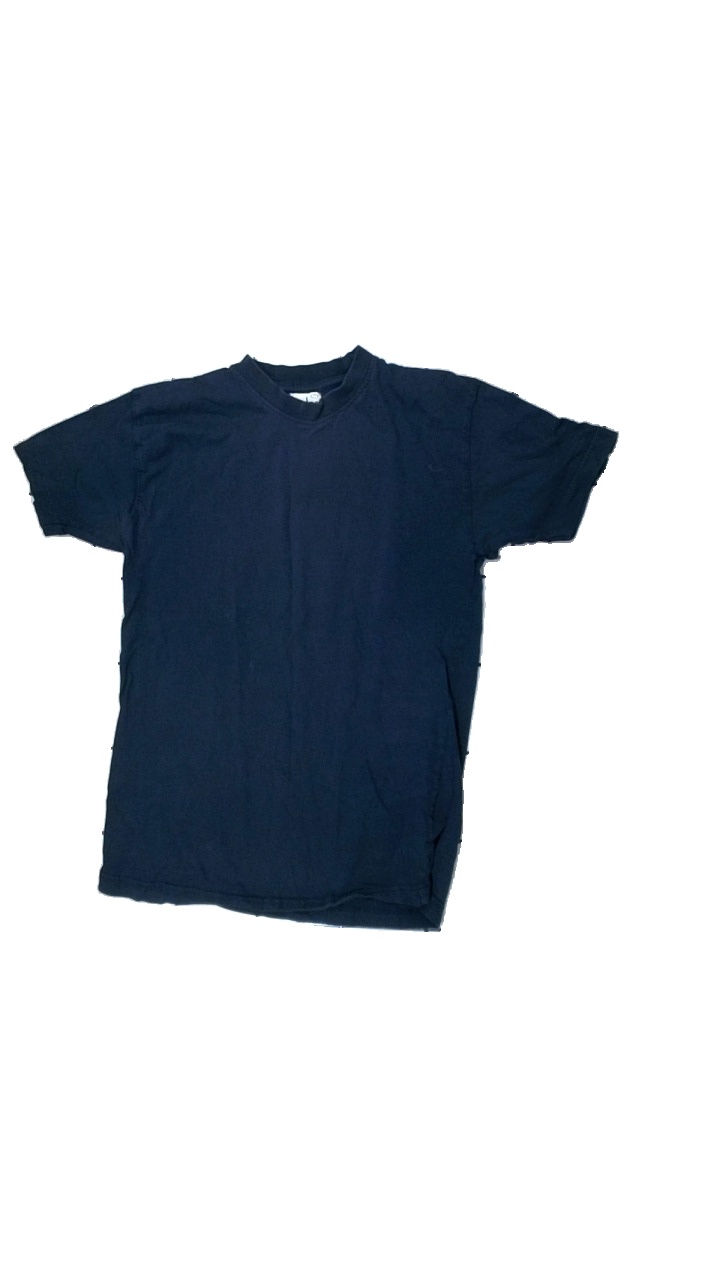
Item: T-shirt (Ladies)
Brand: Chaloc
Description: blå t-shirt
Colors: Blue
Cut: C-collar
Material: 100% bomull
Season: All
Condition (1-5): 1
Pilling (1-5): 3
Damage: stort hål
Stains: Minor
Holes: Major
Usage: Recycle
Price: <50